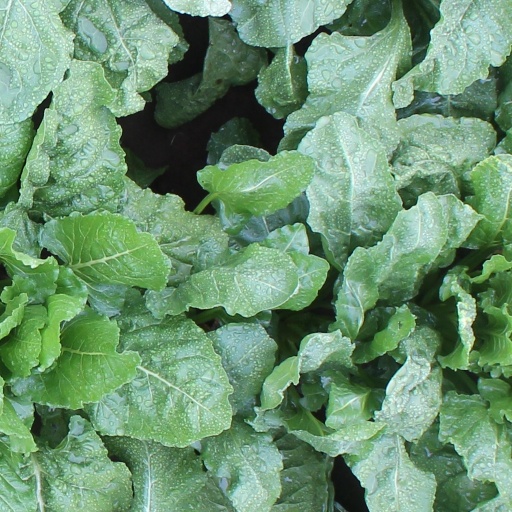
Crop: sugar beet